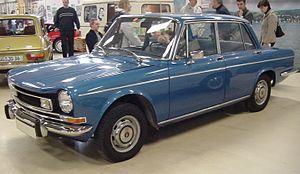
Les Simca 1301/1501 ont succédé aux Simca 1300 / 1500 pour l'année-modèle 1967. Il s'agit en fait plus d'un restylage du modèle précédent que d'une véritable nouvelle voiture : la calandre, les clignotants et le capot avant ont été redessinés, tandis que l'arrière a été rallongé ; en revanche la cellule centrale n'a pas évolué.